Natural beech wood

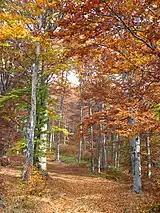
Beech wood in Serbia

Agricultural practices can often change the original soil-compositions so much, that the specific natural woodland type once associated with the local area, will change too. This change is almost irreversible. This condition has now affected most of Europe.